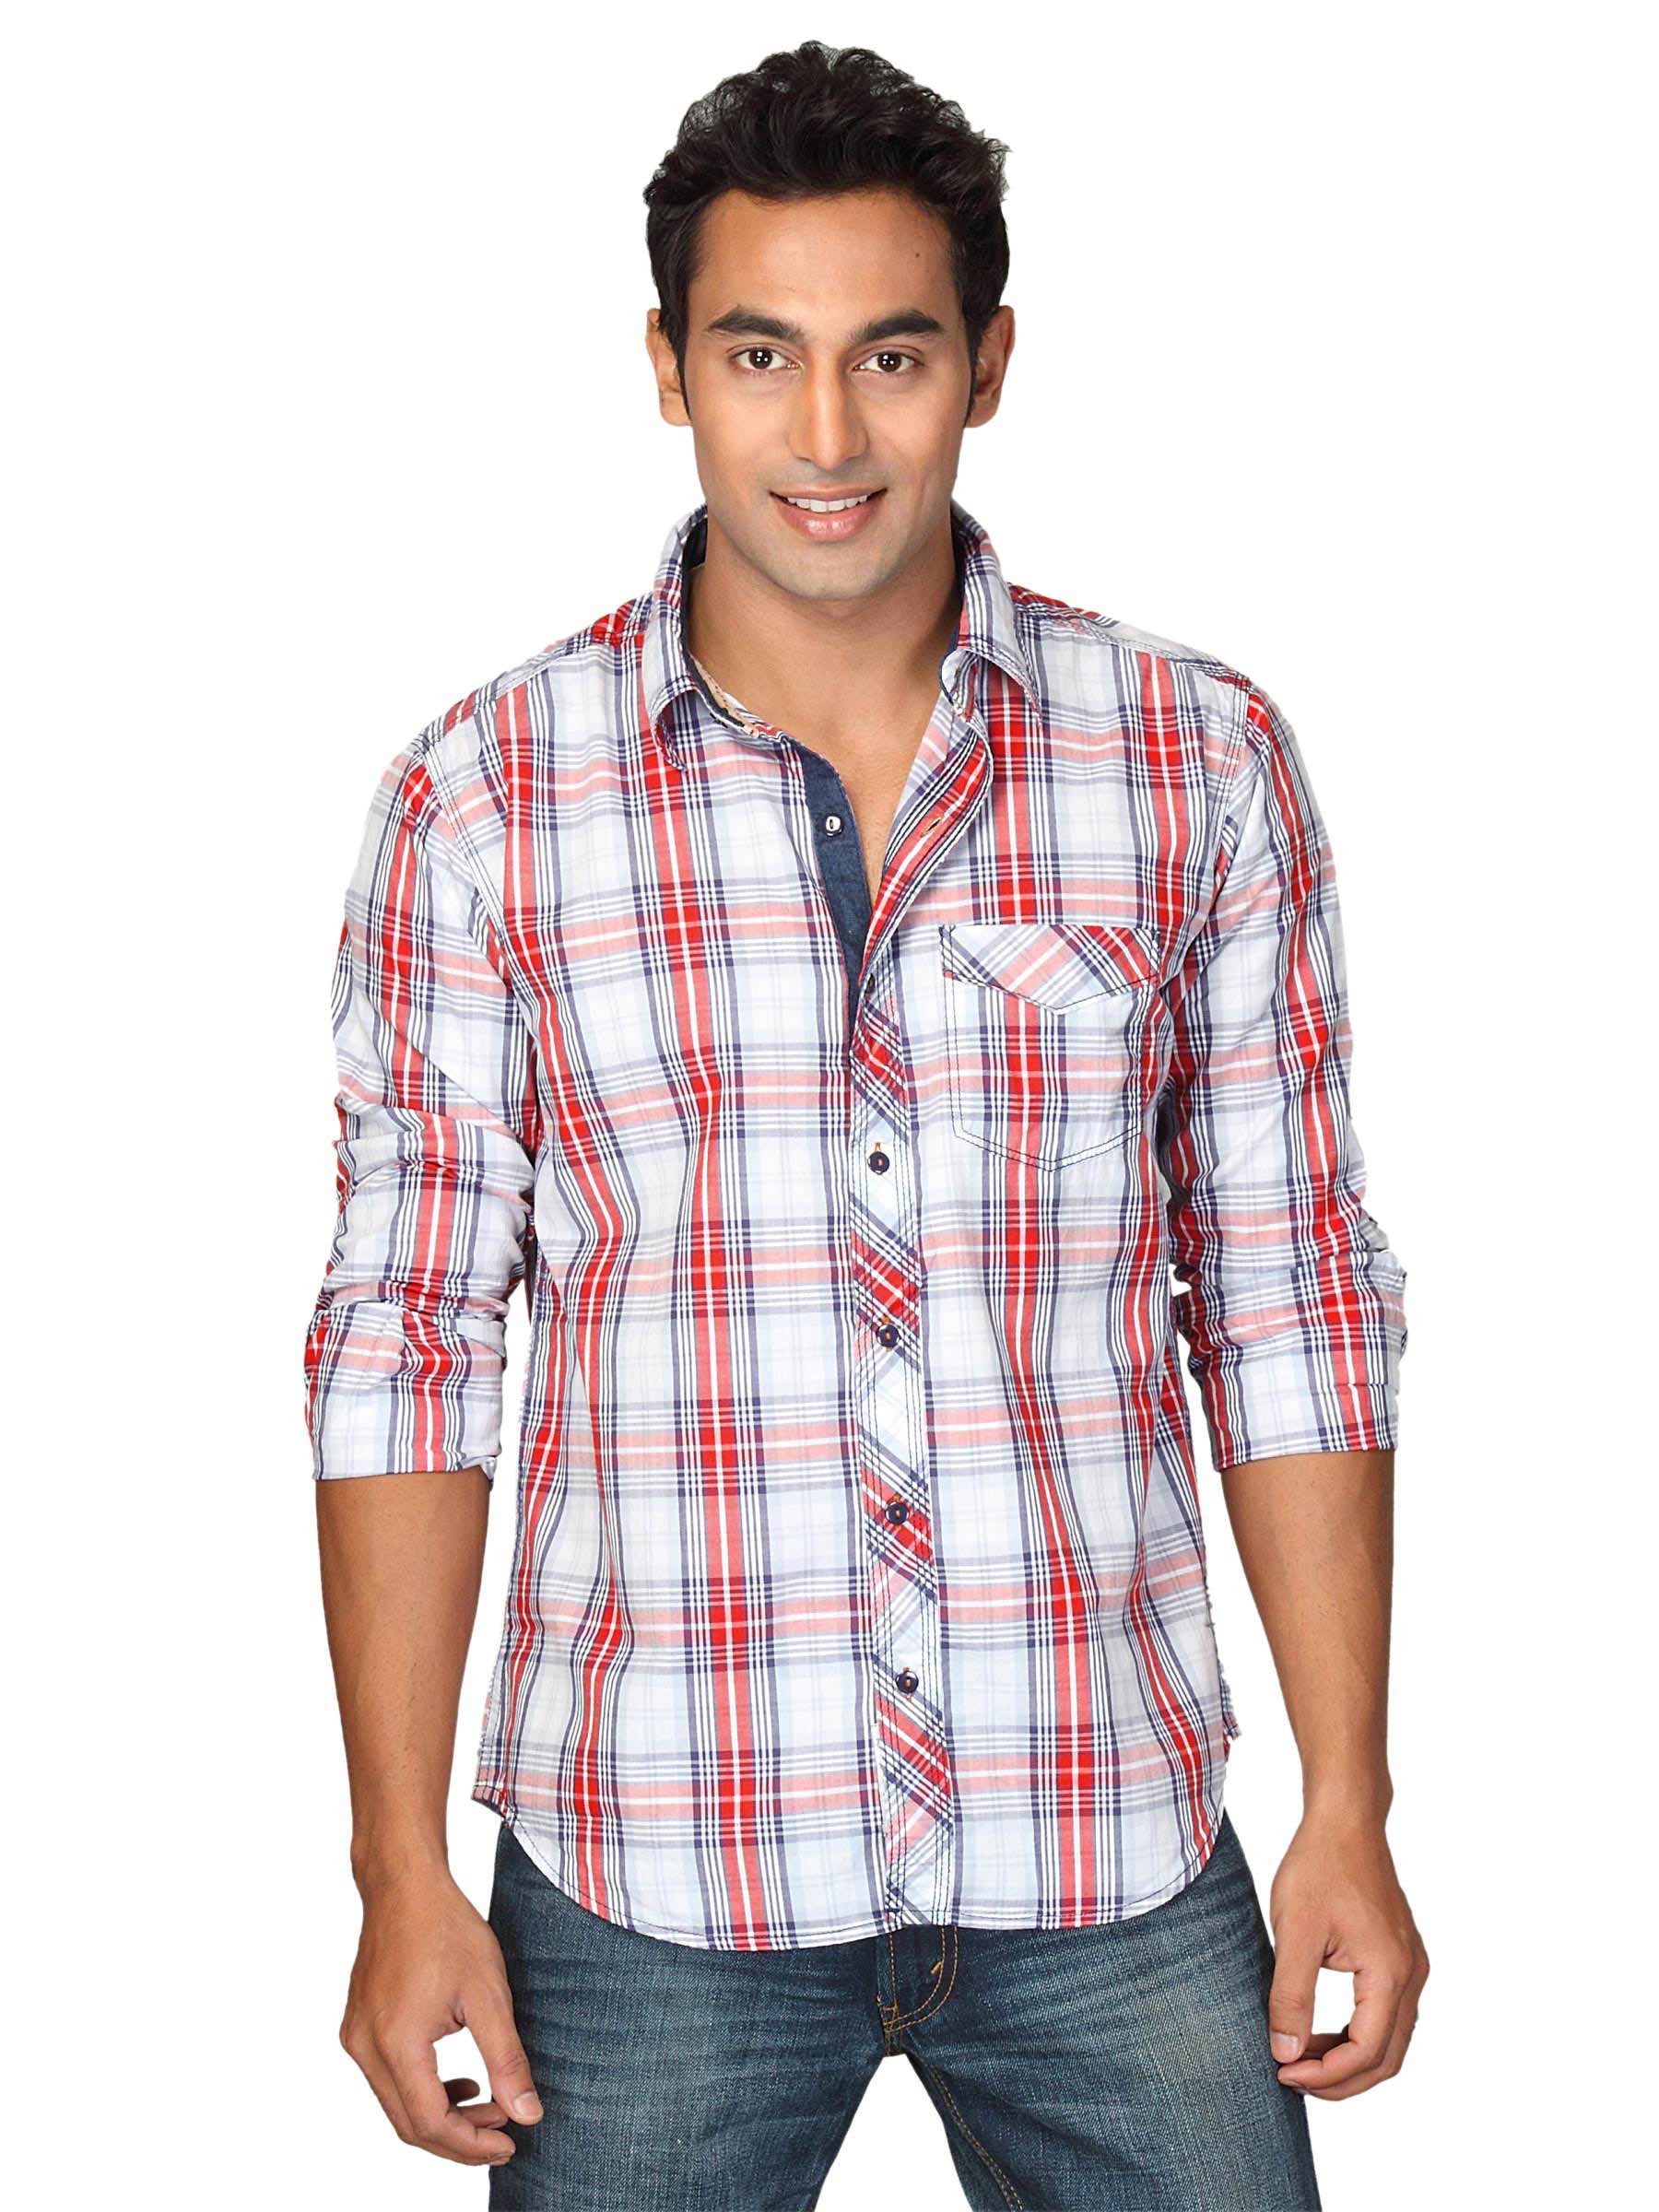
Highlander Men Red Checked Hagley Slim Fit Shirt
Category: Apparel / Topwear / Shirts
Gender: Men
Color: Red
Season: Summer 2011
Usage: Casual